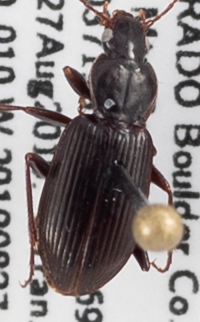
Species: Calathus advena
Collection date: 2019-08-27
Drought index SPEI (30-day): -1.028
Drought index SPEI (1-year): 0.27
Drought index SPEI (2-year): -0.39